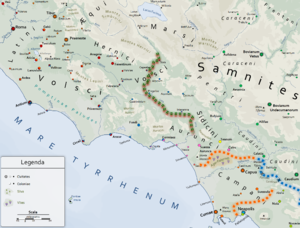
Carte de l'Étrurie méridionale et du nord du Latium vers 345. Voir fr:Guerres romano-aurunces (345 - 334)#Contexte pour la légende complète de la carte.
Les Ausones sont un peuple italique d’origine indo-européenne, dont on situe généralement l’installation en Italie vers le début du Iᵉʳ millénaire av. J.-C.
Les Sidicins sont un peuple osque de l'Italie antique.
Les guerres romano-aurunces de la deuxième moitié du IVᵉ siècle av. J.-C. sont une série de conflits opposant la République romaine aux Aurunces, un ancien peuple italique situé à la limite du Latium et de la Campanie.
Les Aurunces ou Aurunques sont un peuple italique d’origine indo-européenne, dont on situe généralement l’installation en Italie vers le début du Iᵉʳ millénaire av. J.-C.